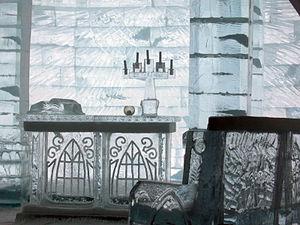
La Reine des neiges est le 128ᵉ long-métrage d'animation et le 53ᵉ « Classique d'animation » des studios Disney. Sorti en 2013, il est librement inspiré du conte homonyme de Hans Christian Andersen publié en 1844. Il raconte l'histoire de l'optimiste et intrépide princesse Anna, partie en voyage aux côtés de Kristoff le montagnard, de Sven, son fidèle renne, et d'un drôle de bonhomme de neige nommé Olaf, afin de retrouver sa sœur, Elsa, exilée à cause de ses pouvoirs glaciaux, qui ont accidentellement plongé le royaume d'Arendelle dans un hiver éternel.
L'Hôtel de Glace est un hôtel de glace de 44 chambres situé à Québec, au Canada. C'est le premier hôtel de glace à avoir ouvert en Amérique du Nord.